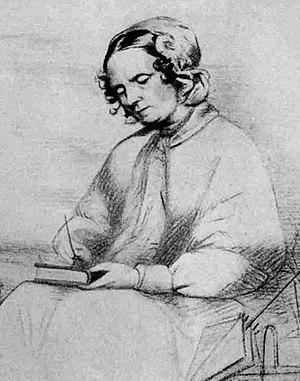
Asenath Hatch Nicholson était une Américaine végétalienne, observatrice sociale et une philanthrope. Elle a écrit au sujet de la Grande Faim en Irlande dans les années 1840. Elle fit des œuvres de bienfaisance pour lutter contre la Grande Famine, a distribué des bibles, de la nourriture et des vêtements.